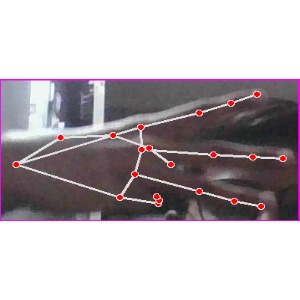
अक्षर: भ